The Great Missouri Raid

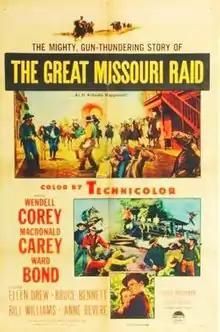
Theatrical release poster

The Great Missouri Raid is a 1951 American Western released by Paramount Pictures